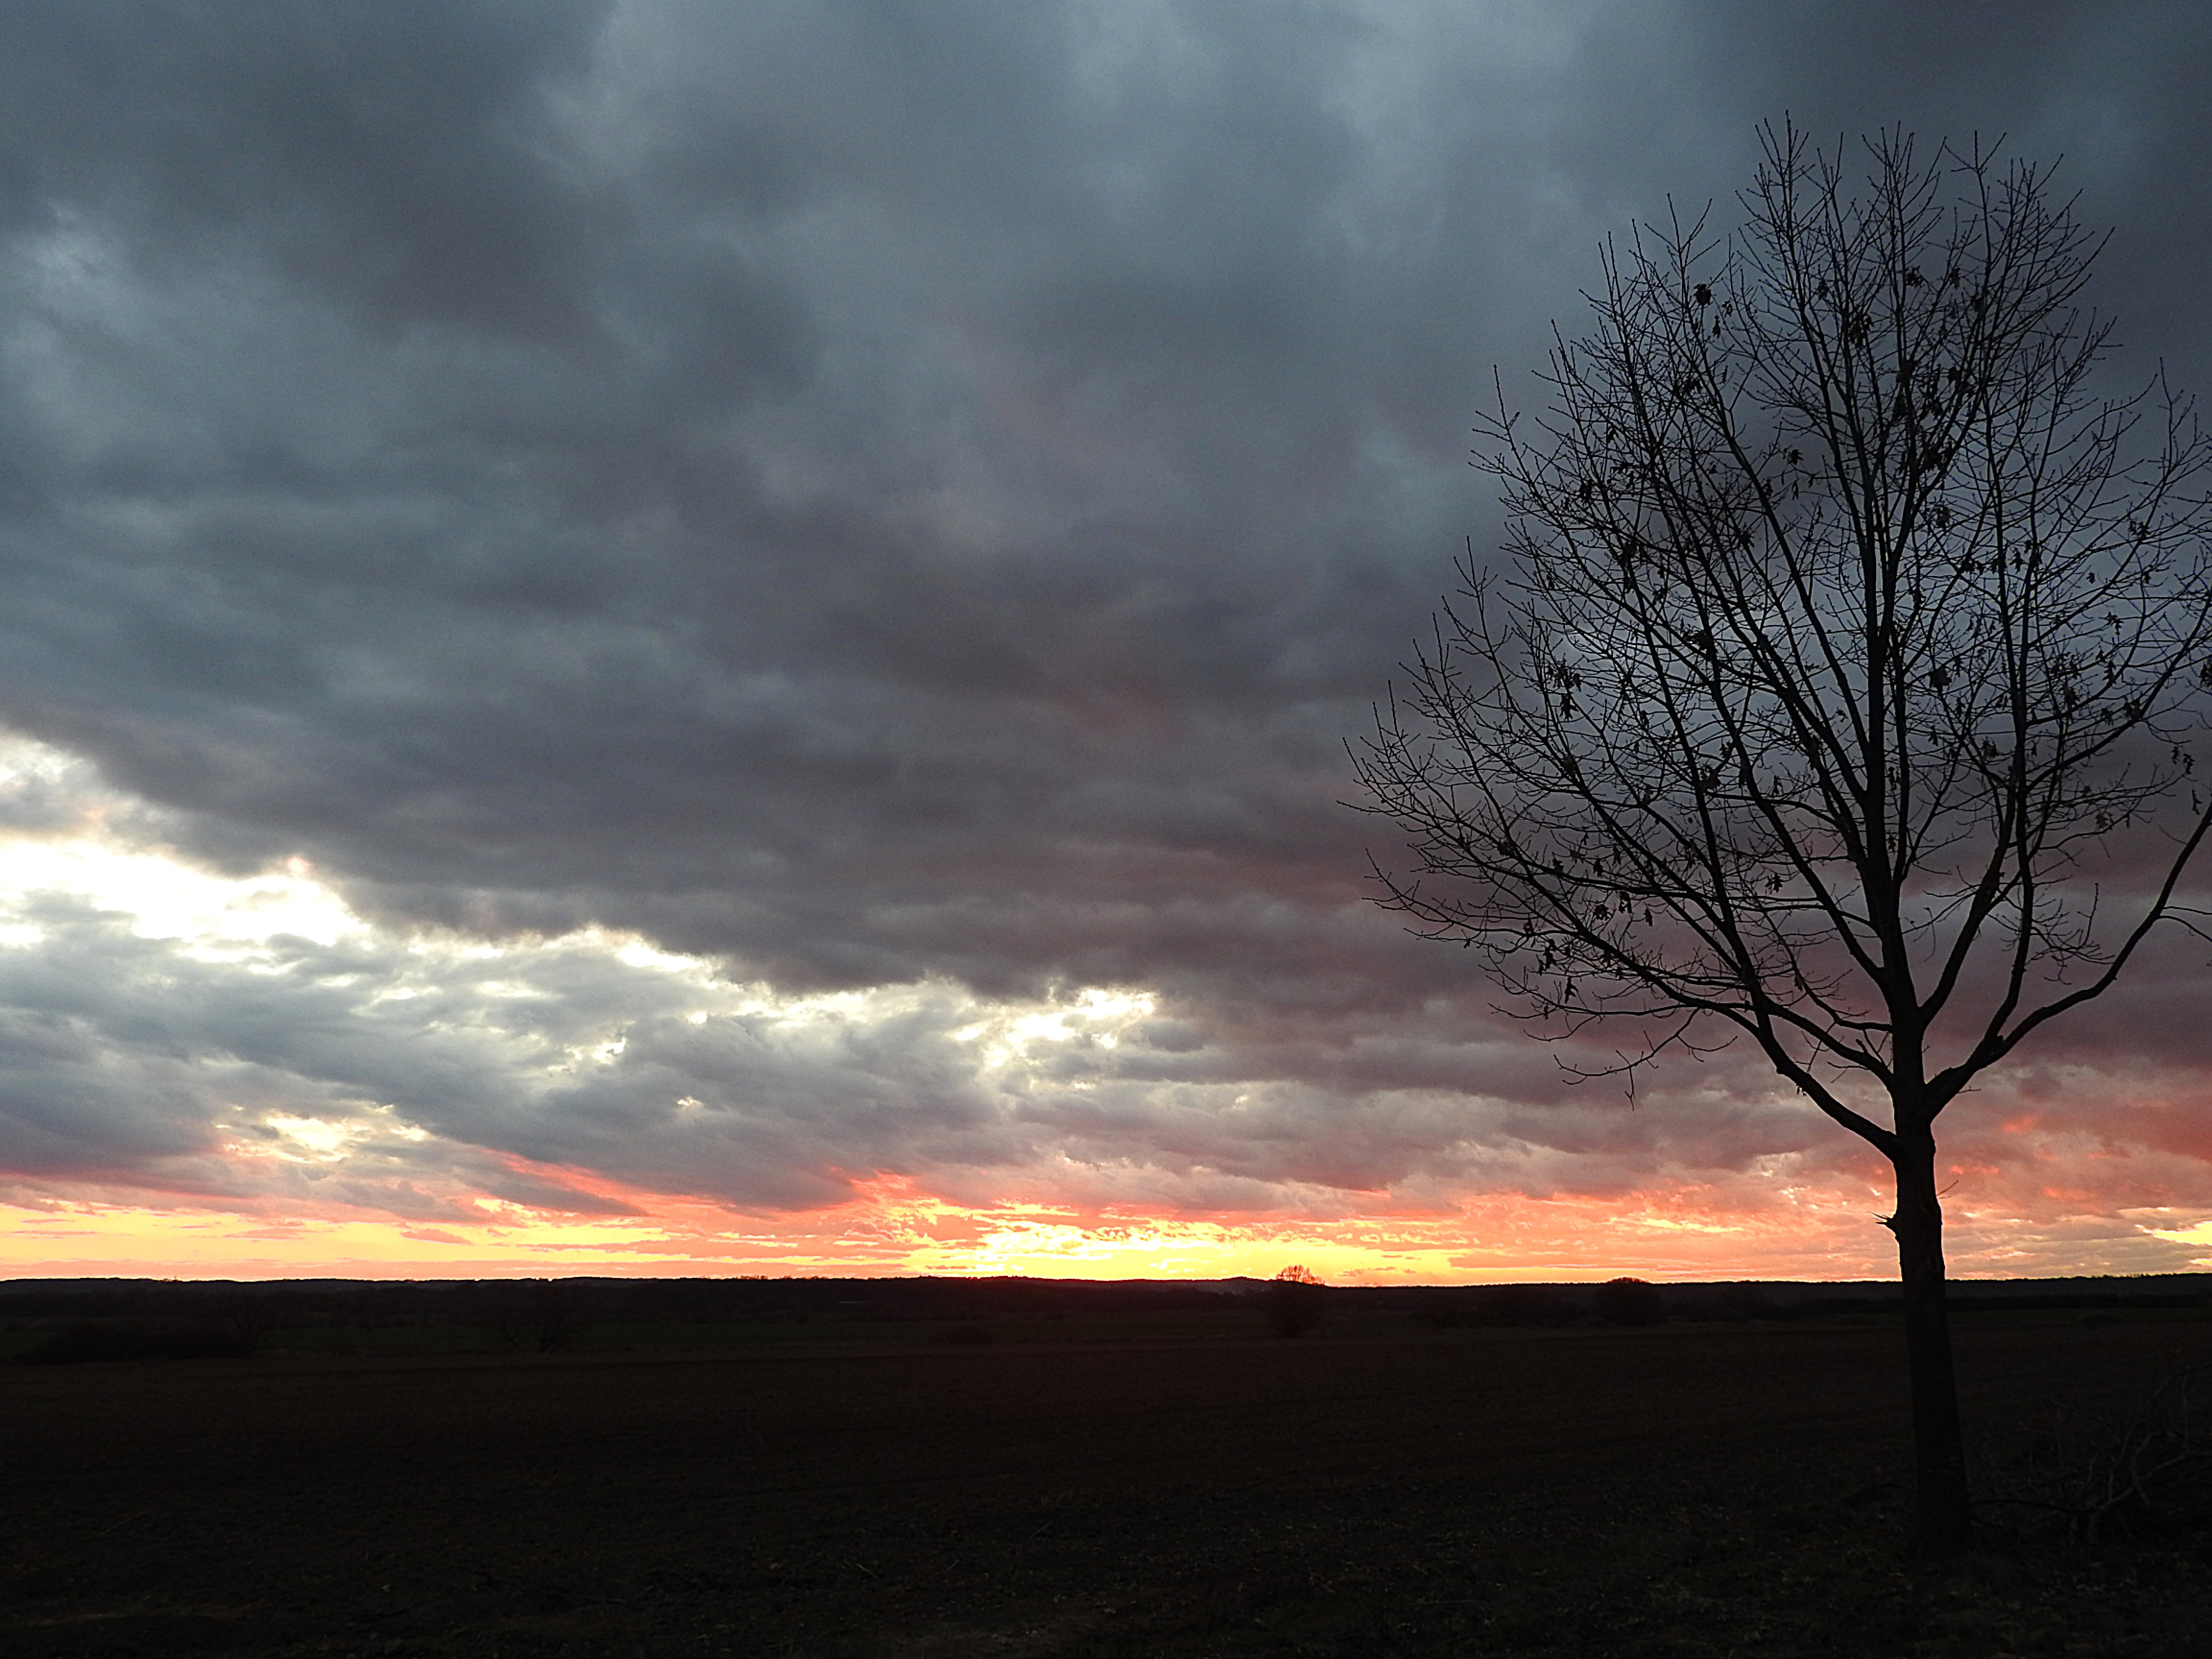
tree, nature, horizon, cloud, sky, sunrise, sunset, sunlight, morning, dawn, dusk, evening, afterglow, evening sky, gewitterstimmung, cloud formations, meteorological phenomenon, evening hour, atmospheric phenomenon